Anselm of Canterbury

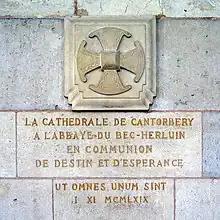
A cross at Bec Abbey commemorating the connection between it and Canterbury. Lanfranc, Anselm, and Theobald were all priors at Bec before serving as primates in England.

Three years later, in 1063, Duke William II summoned Lanfranc to serve as the abbot of his new abbey of St Stephen at Caen and the monks of Bec, despite the initial hesitation of some on account of his youth, elected Anselm prior. A notable opponent was a young monk named Osborne. Anselm overcame his hostility first by praising, indulging, and privileging him in all things despite his hostility and then, when his affection and trust were gained, gradually withdrawing all preference until he upheld the strictest obedience. Along similar lines, he remonstrated with a neighbouring abbot who complained that his charges were incorrigible despite being beaten "night and day". After fifteen years, in 1078, Anselm was unanimously elected as Bec's abbot following the death of its founder, the warrior-monk Herluin. He was blessed as abbot by Gilbert d'Arques, Bishop of Évreux, on 22 February 1079.